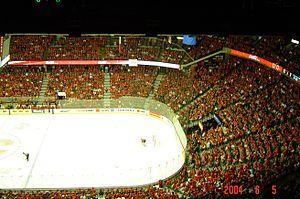
Jarome Arthur-Leigh Adekunle Tig Junior Elvis Iginla, connu sous le nom de Jarome Iginla, est un joueur de hockey sur glace professionnel canadien, de père d'origine nigériane. Après trois saisons dans la Ligue de hockey de l'Ouest avec les Blazers de Kamloops entre 1993 et 1996, il est sélectionné par les Stars de Dallas lors du repêchage d'entrée dans la Ligue nationale de hockey de 1995. Il rejoint les Flames de Calgary en décembre 1995 et y passe toute sa carrière avant de rejoindre les Penguins de Pittsburgh en mars 2013.
La saison 2003-2004 du Lightning de Tampa Bay est la 12ᵉ saison de hockey sur glace jouée par la franchise de la Ligue nationale de hockey. Malgré un bon début de saison, le Lightning traverse par la suite une mauvaise passe lors de la première partie de la saison. L'équipe connaît finalement une très bonne deuxième partie de saison et se classe première de sa division ainsi que de son association à la fin de la saison régulière.